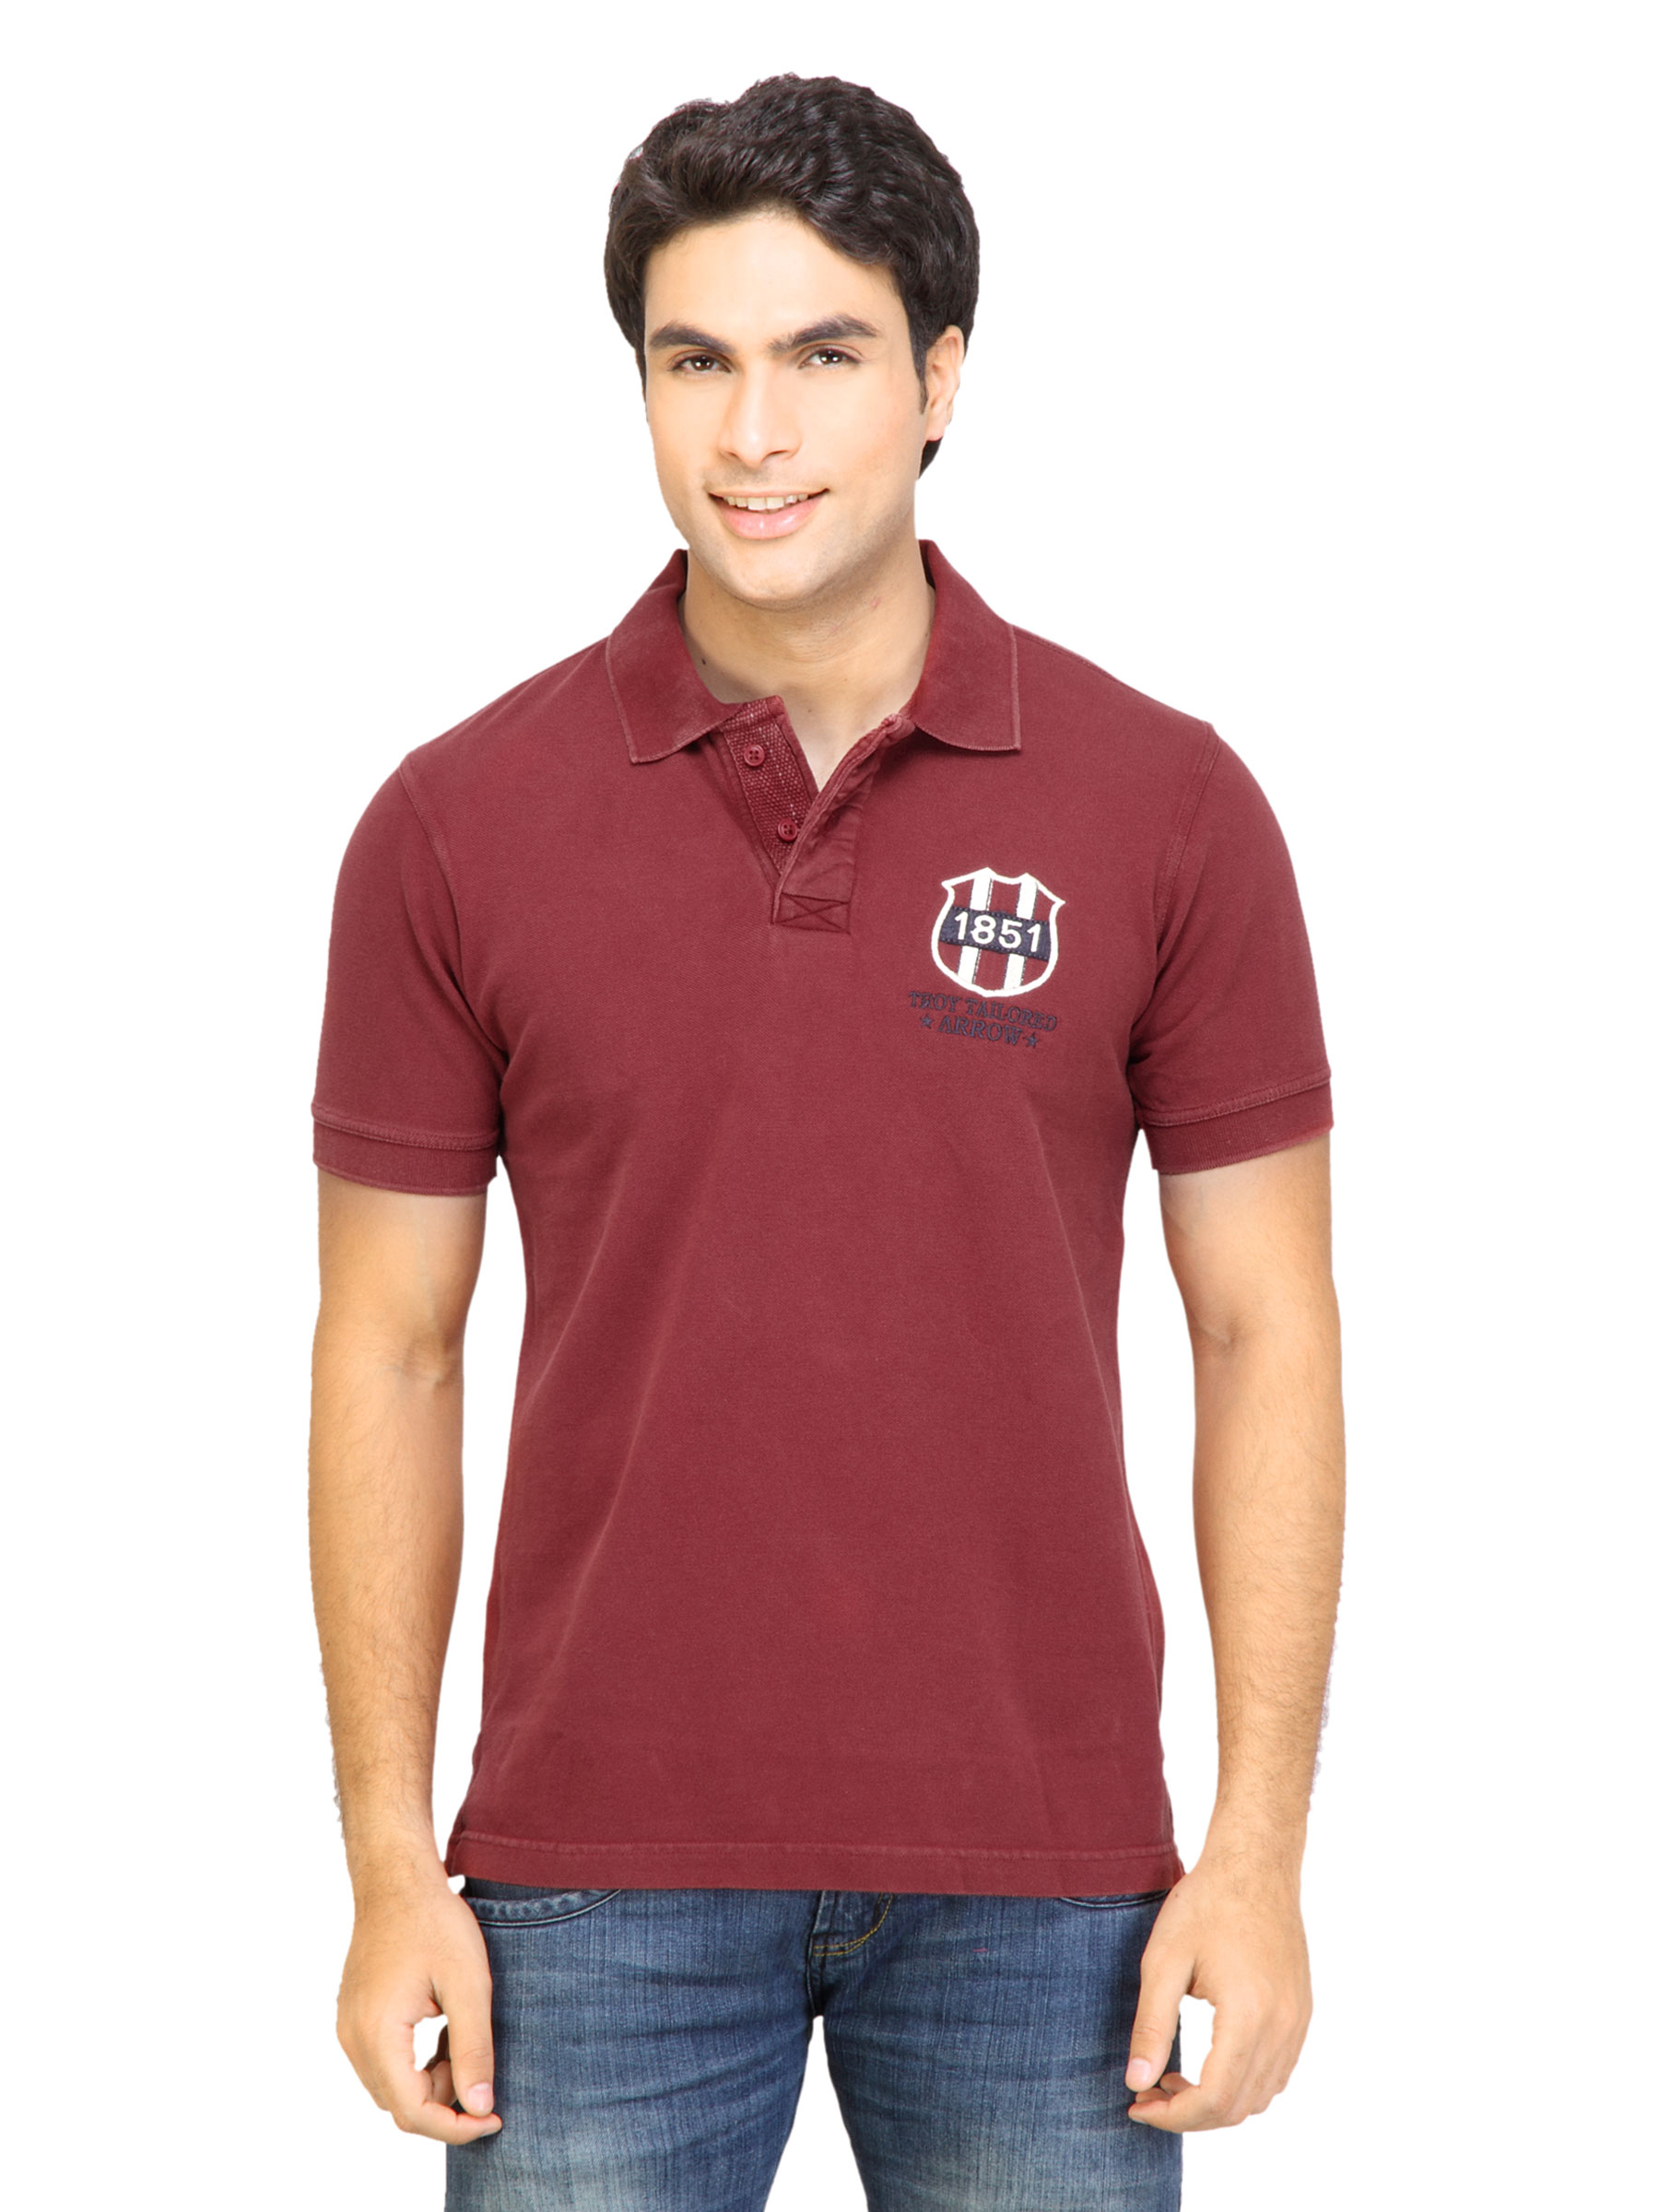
Arrow Sport Men Solid Maroon Polo Tshirts
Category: Apparel / Topwear / Tshirts
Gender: Men
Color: Maroon
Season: Fall 2011
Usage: Casual